Roman Polanski

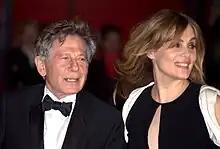
Polanski and Emmanuelle Seigner at the César Awards in 2011

"The Ghost Writer", a thriller focusing on a ghostwriter working on the memoirs of a character based loosely on former British prime minister Tony Blair, swept the European Film Awards in 2010, winning six awards, including best movie, director, actor and screenplay. When it premiered at the 60th Berlinale in February 2010, Polanski won a Silver Bear for Best Director, and in February 2011, it won four César Awards, France's version of the Academy Awards.